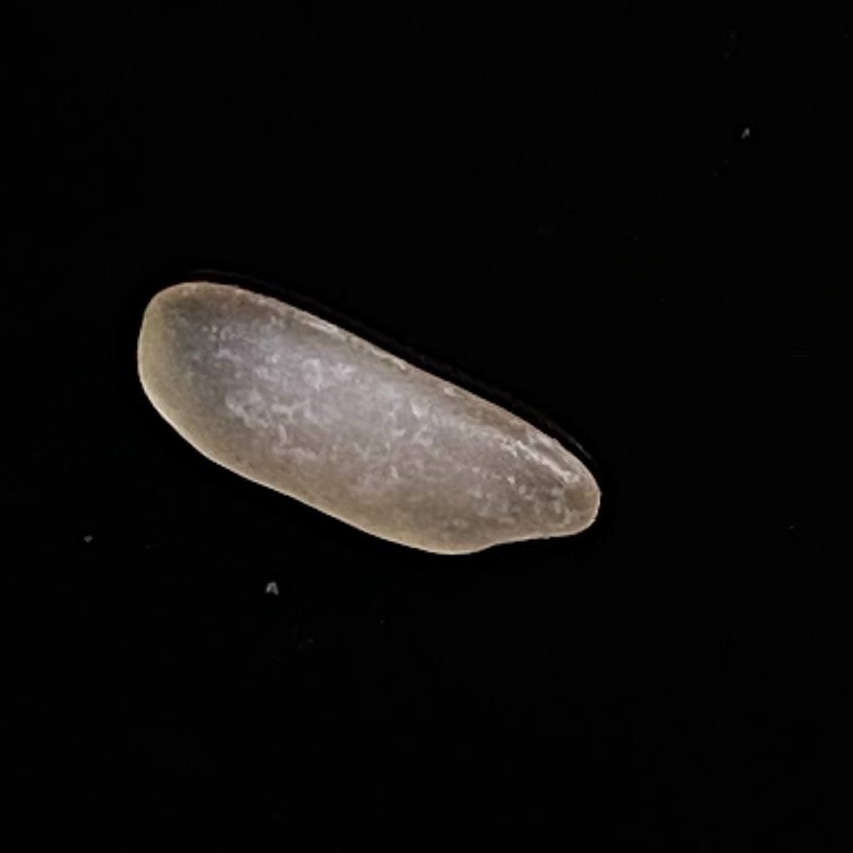
Rice variety: BR29